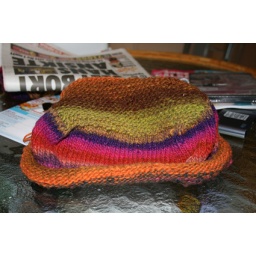
This is a knitted bowl that will be felted in the washing machine and hopefully turn out better.